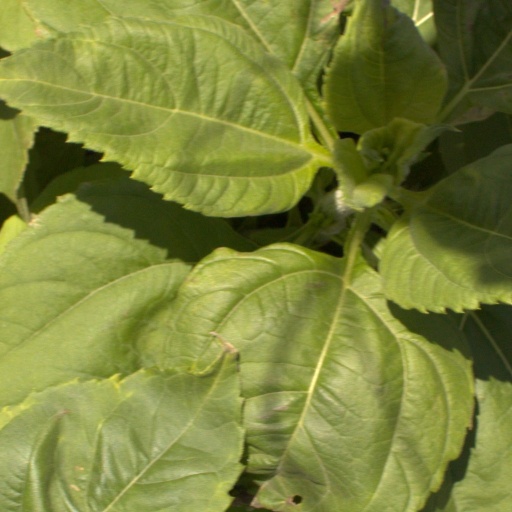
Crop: Jerusalem artichoke